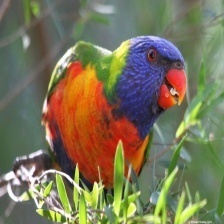
Species: RAINBOW LORIKEET
Scientific name: TRICHOGLOSSUS MOLUCCANUS
ImageNet parent category: lorikeet